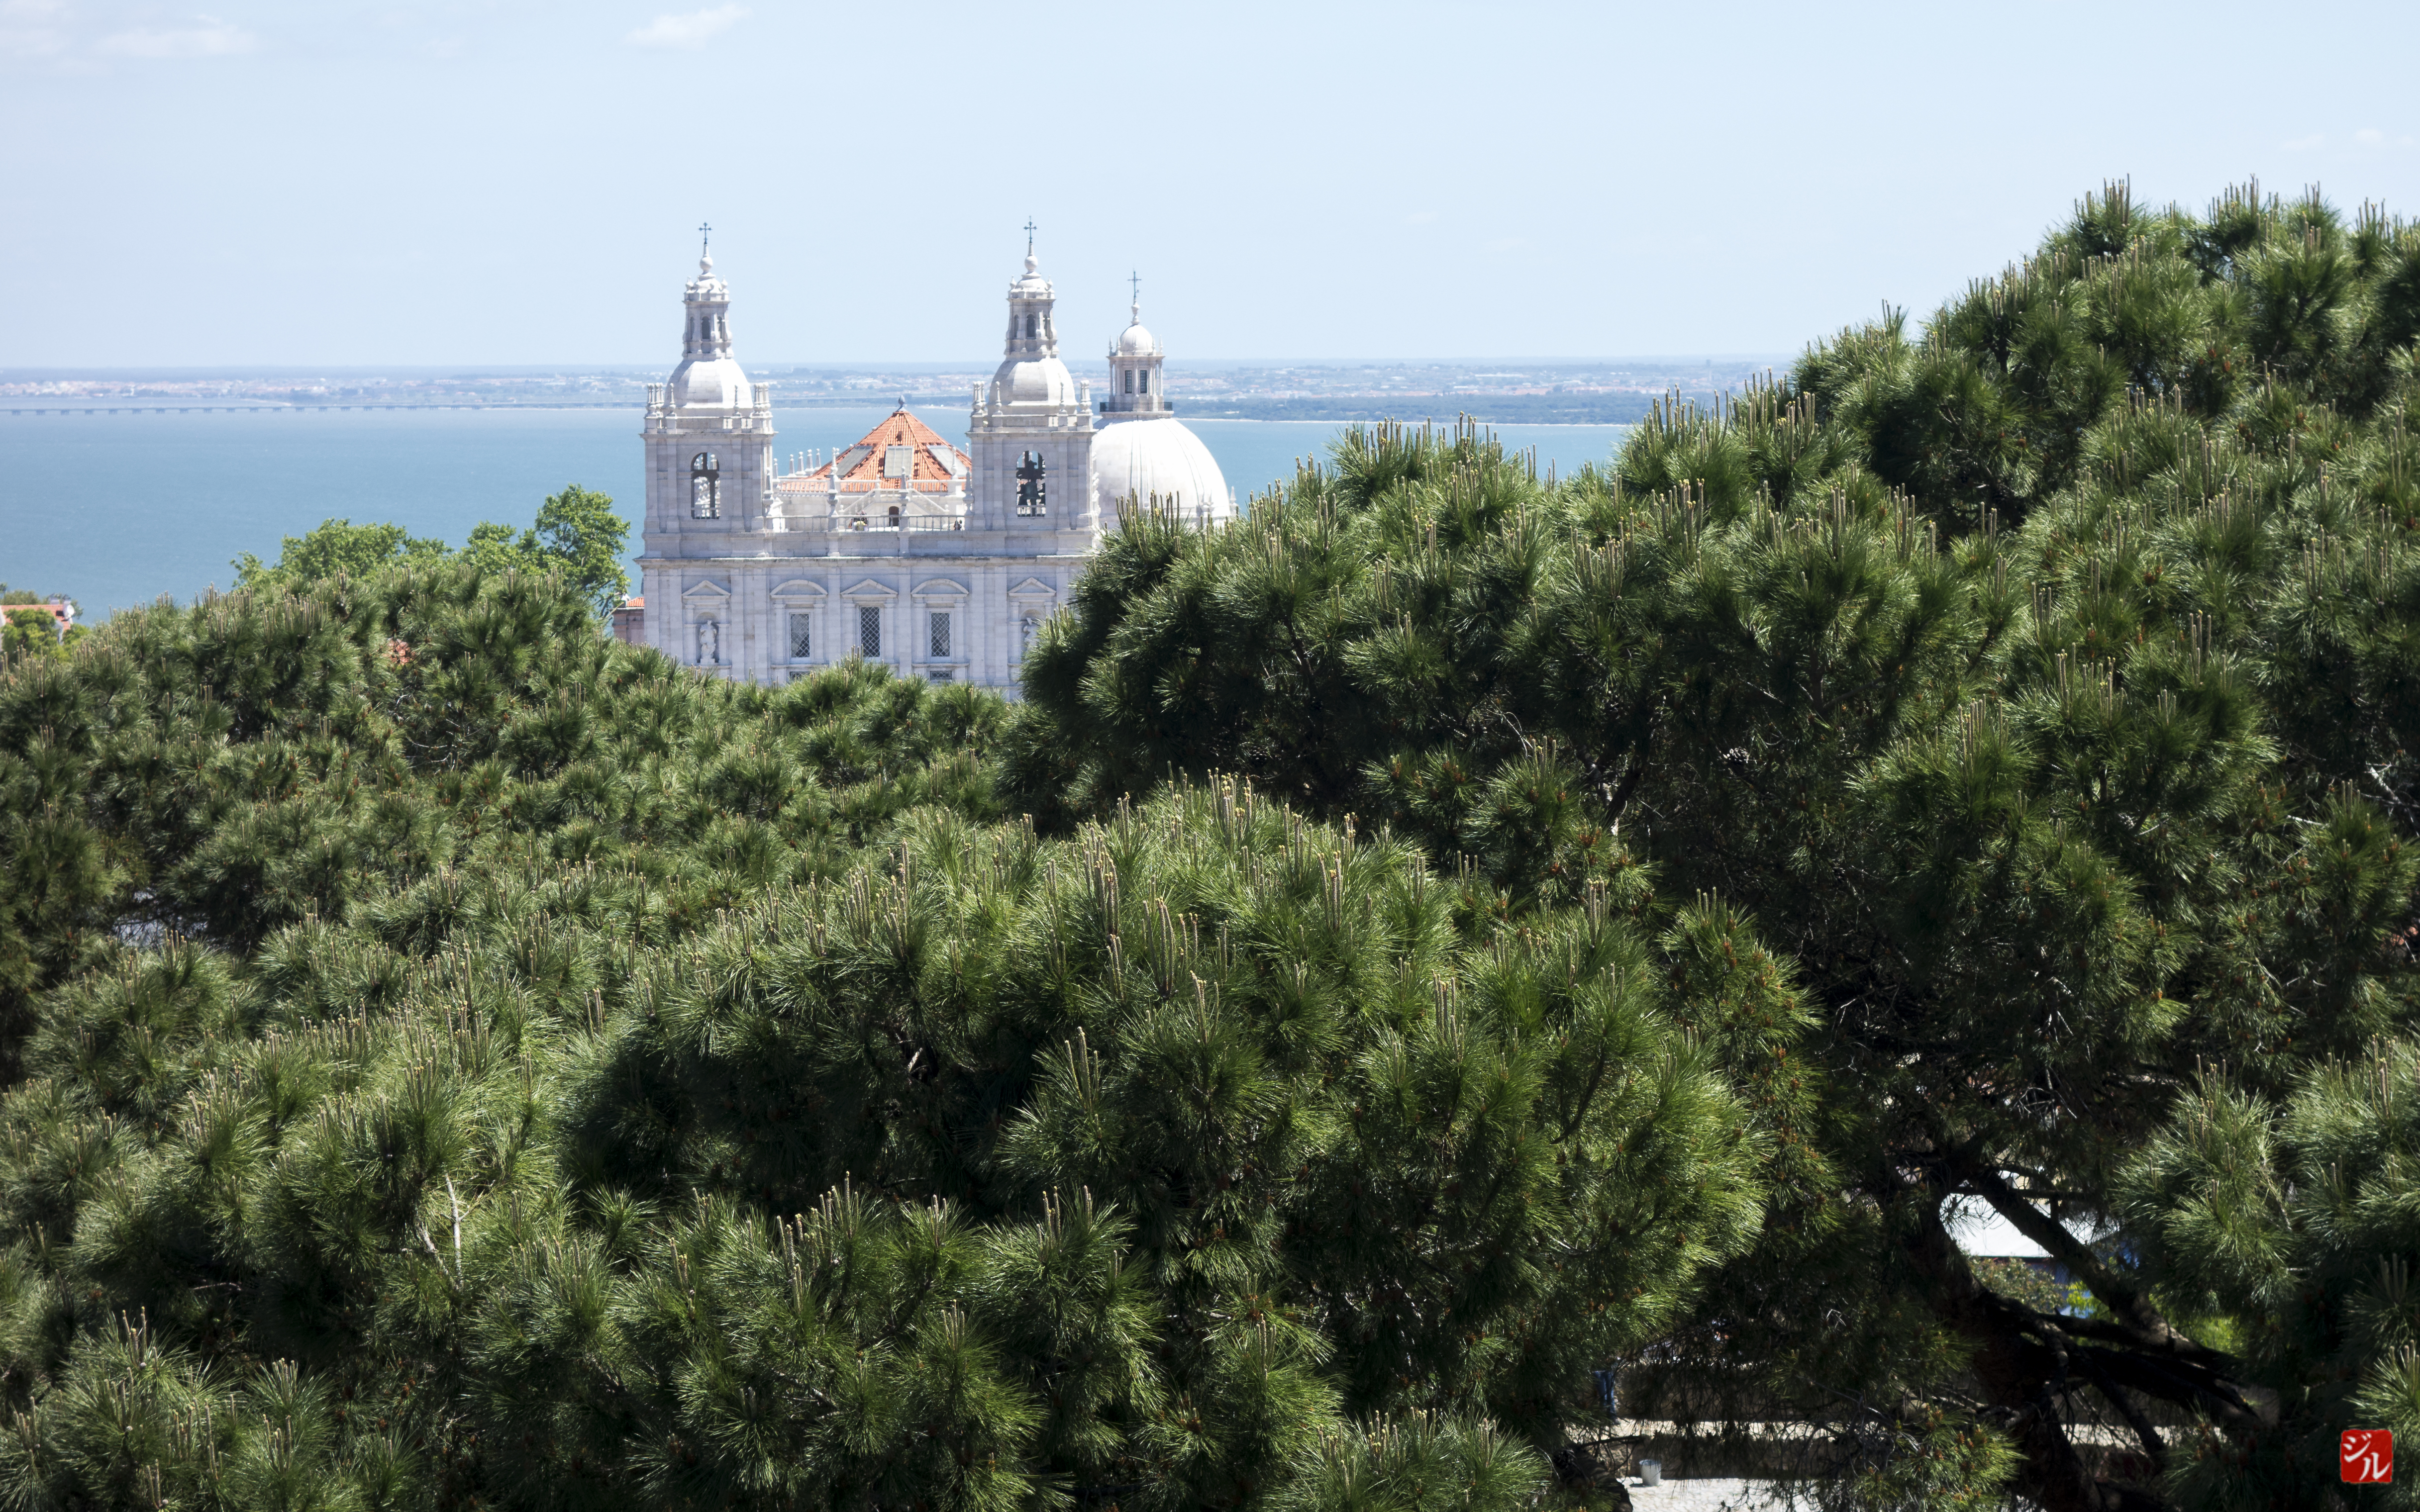
tree, tower, waterway